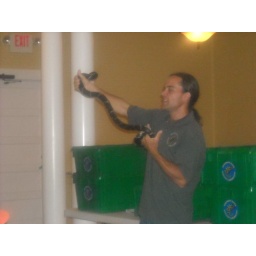
All kinds of interesting animals were in the green boxes.